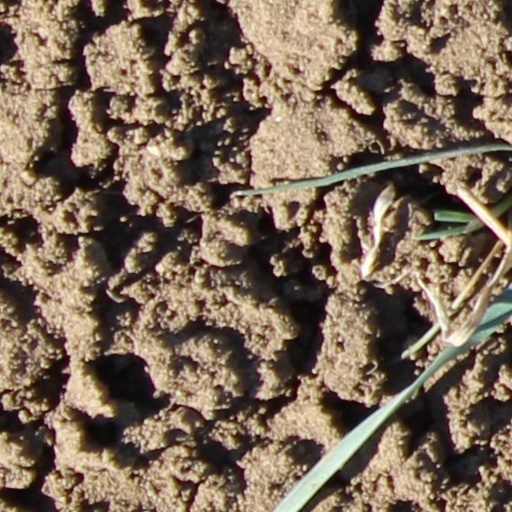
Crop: wheat